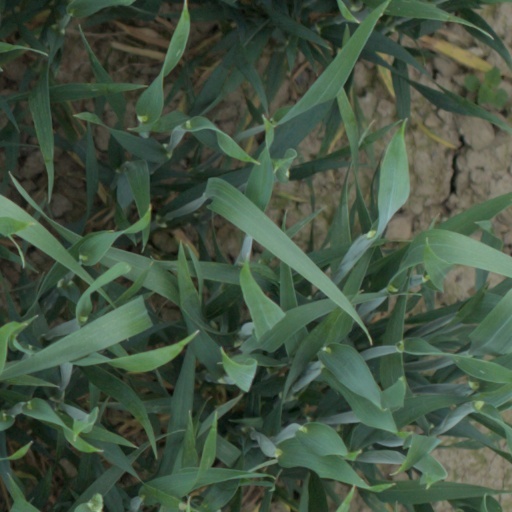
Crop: wheat